Collected Poems (Larkin)

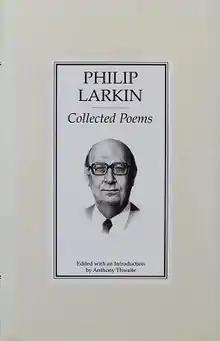
First edition (1988)

Collected Poems is the title of a posthumous collection of Philip Larkin's poetry edited by Anthony Thwaite and published by Faber and Faber. He released two notably different editions in 1988 and 2003, the first of which also includes previously unpublished work. Both editions include the contents of Larkin's collections "The North Ship", "The Less Deceived", "The Whitsun Weddings" and "High Windows", plus other material.